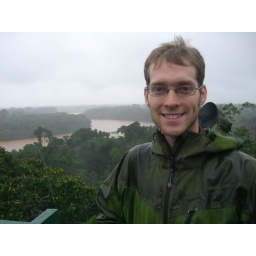
Looking out at the Tambopata river from the observation tower in the jungle.